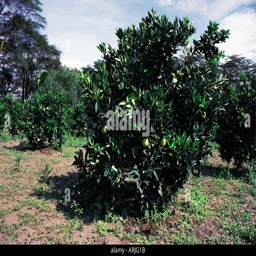
oranges growing on an orange tree in an orchard